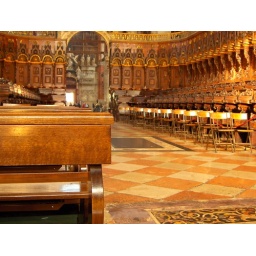
The seats against the wall looked like they were made of gold while the sun was shingin on them.